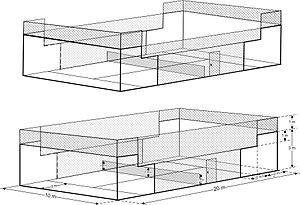
Le padel est un sport de raquette dérivé du tennis, se jouant sur un court plus petit, encadré de murs et de grillages.